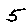
Label: 5